Percy Fairall

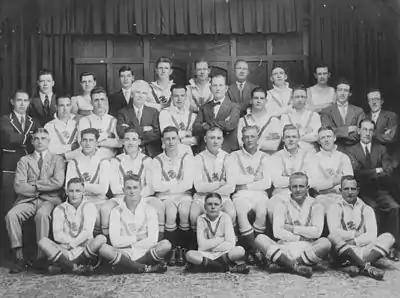
Fairall front 2nd from right in Saints' 1930 side

Percy Fairall played nine seasons for the St George Dragons between 1928 and 1937, being club captain between 1935 and 1937. A talented lock-forward and hooker, Percy Fairall was a local St. George junior from the Ramsgate Club, who went on to represent his state and country. He is also remembered as the first St. George player to play 150 grade games for the club.